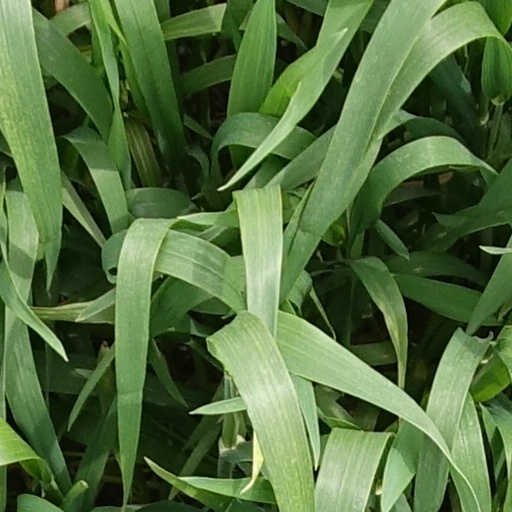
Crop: wheat